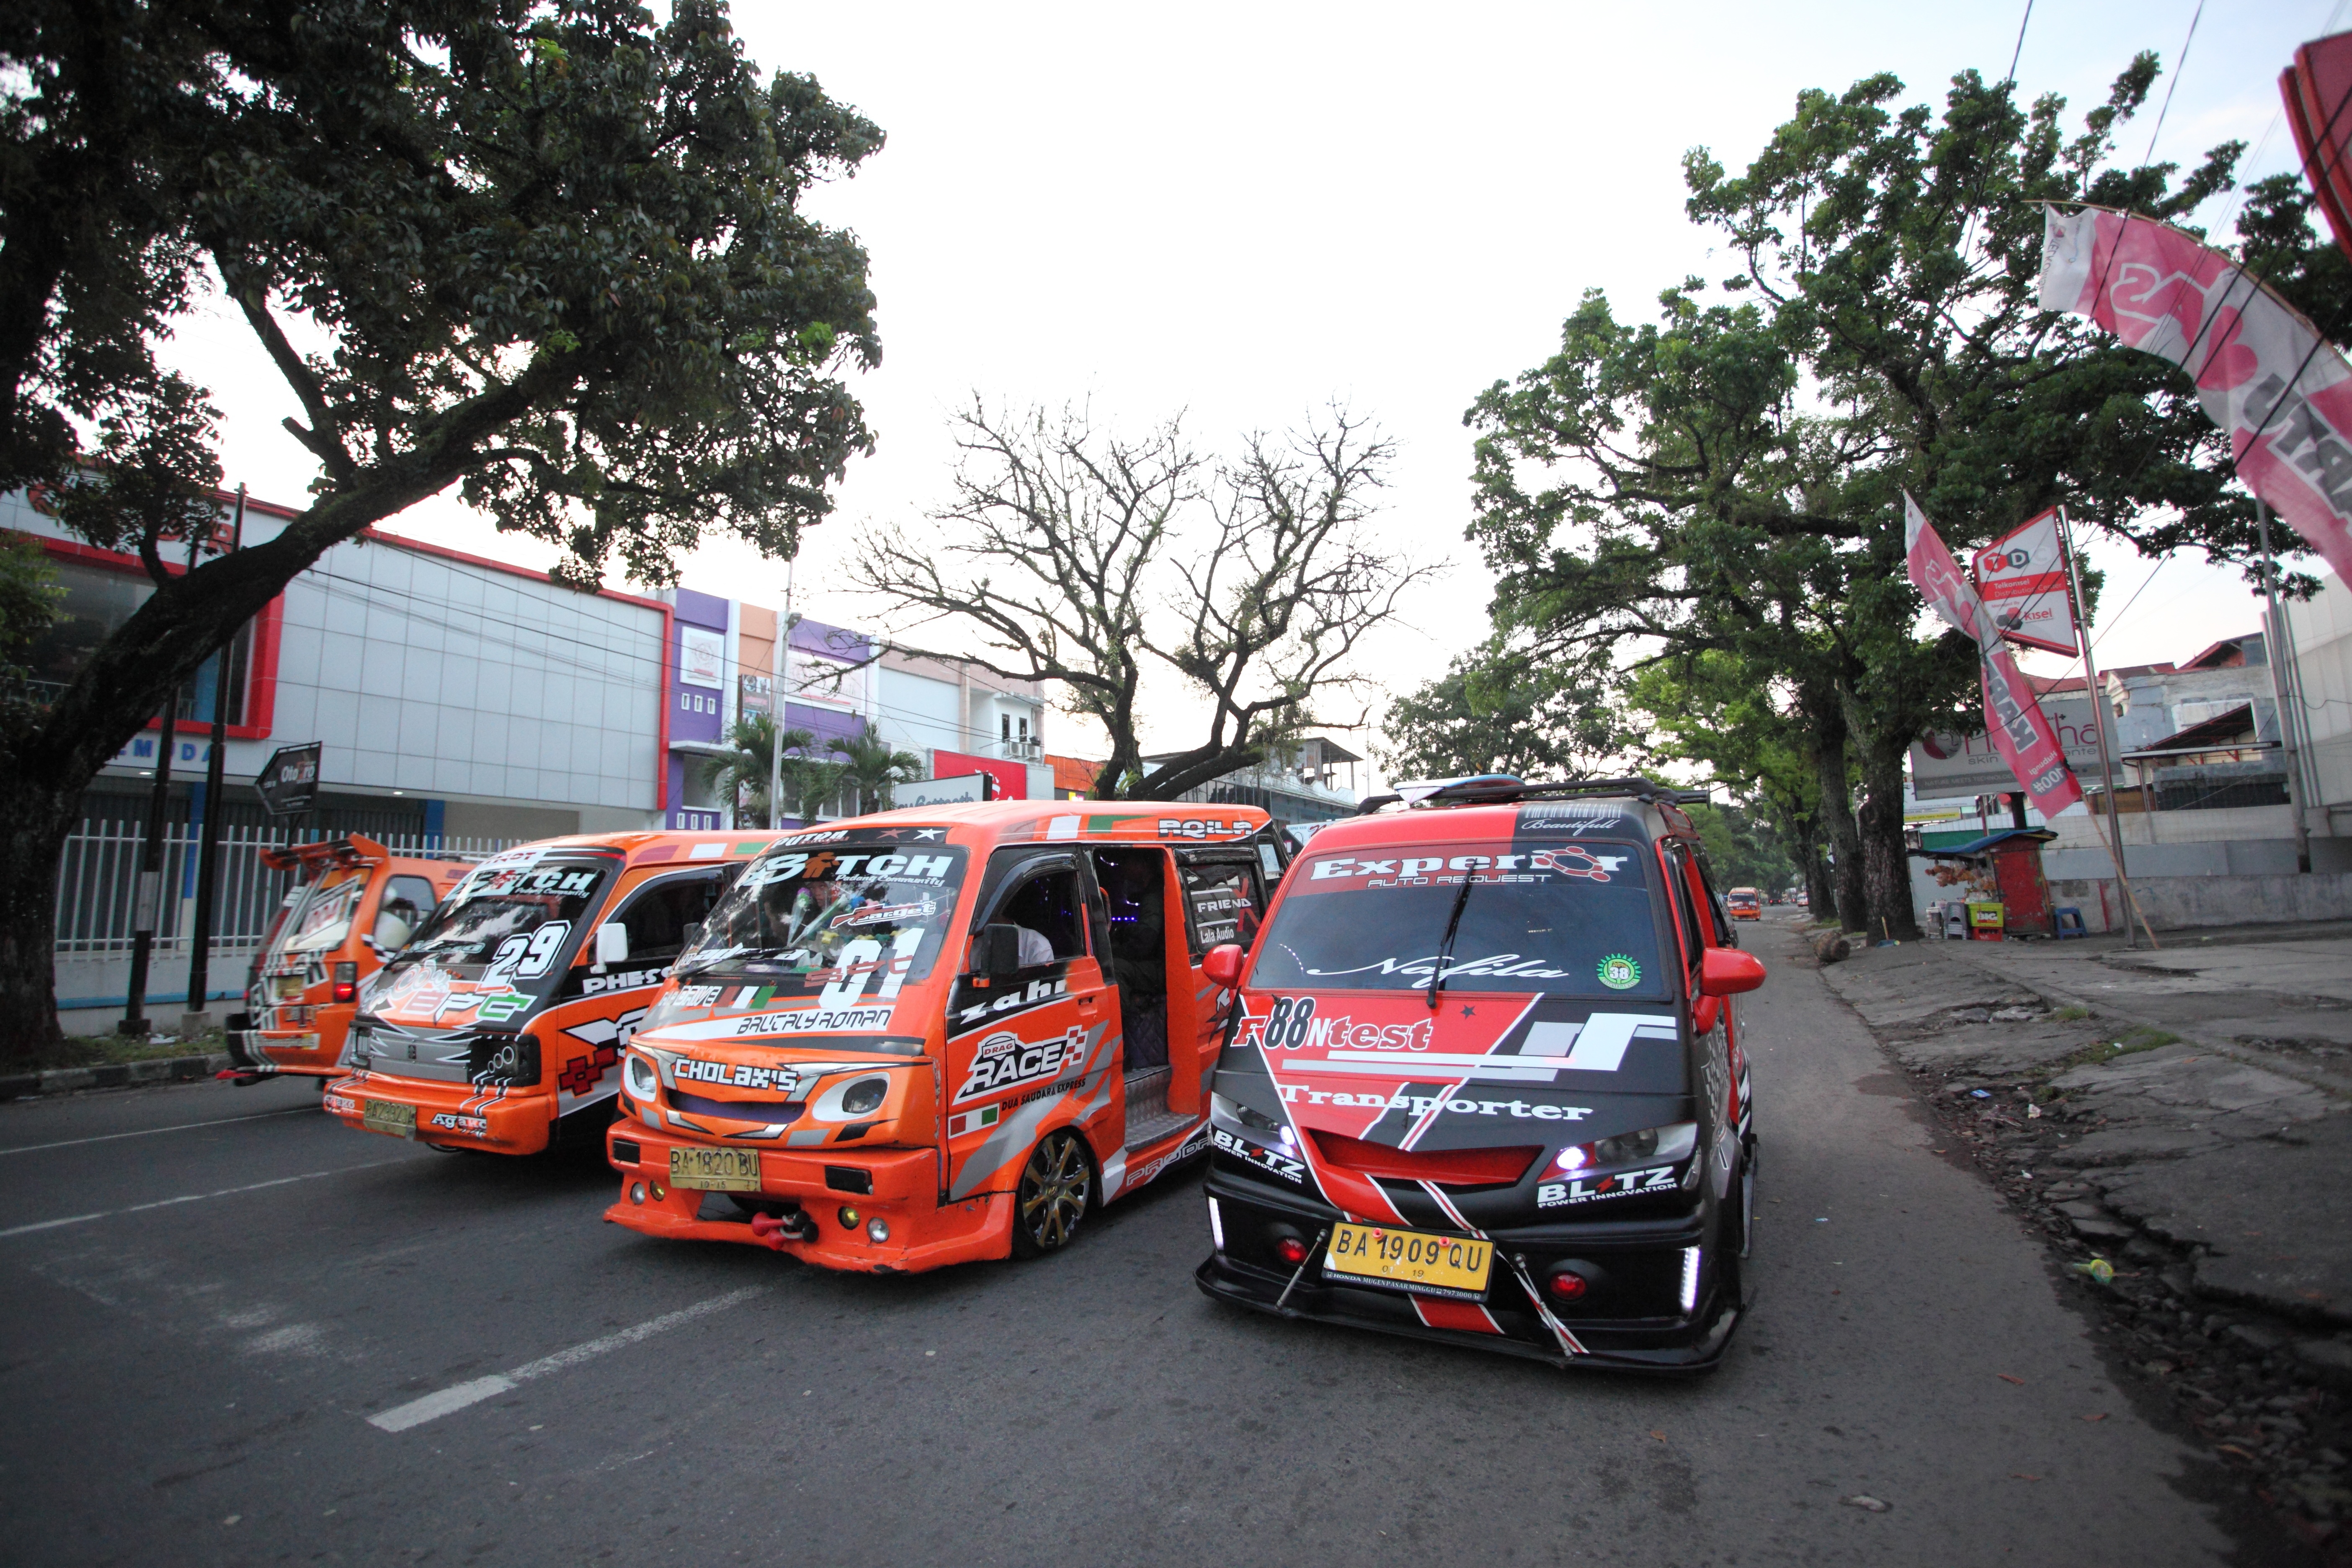
car, vehicle, public transport, race, sports, racing, original, race track, indonesia, motorsport, unique, auto racing, padang, automobile make, rallycross, rallying, world rally championship, car modification